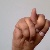
The image shows a hand gesture representing the letter 'N' in Indian Sign Language.